FC Polet

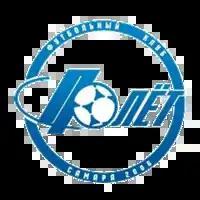

FC Polet is a professional football club founded and based in Samara, Samarskaya Oblast, Russia. The football club was founded in the mid-1970s in cooperation and under the sponsorship of Kurumoch International Airport and , a USSR theater performer. Today, FC Polet is sponsored by JSC "Kurumoch International Airport", which is managed by Kurumoch International Airport.